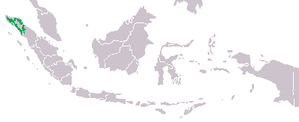
Sumatra-orangutang
Udbredelse i Indonesien
Udbredelse i Indonesien
Sumatra-orangutang er den ene af to arter af orangutanger. Den findes kun på øen Sumatra i Indonesien og er mere sjælden end Borneo-orangutang.